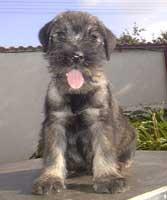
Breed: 220-n000053-standard_schnauzer